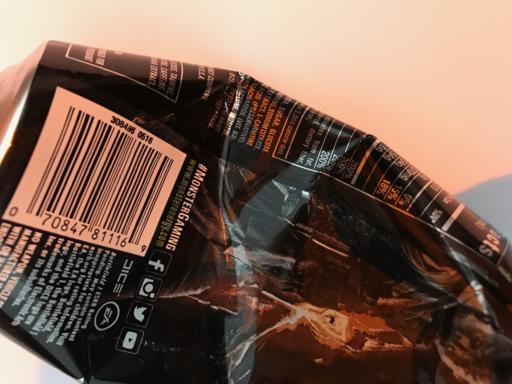
Label: metal